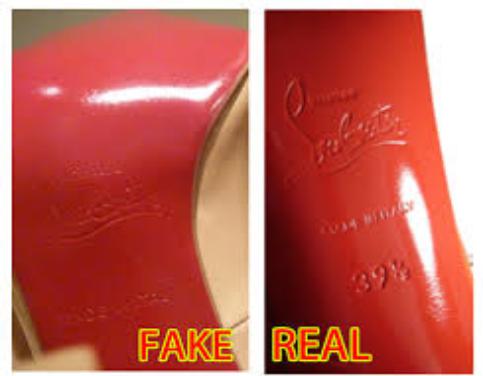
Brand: Christian Louboutin
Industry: Clothes